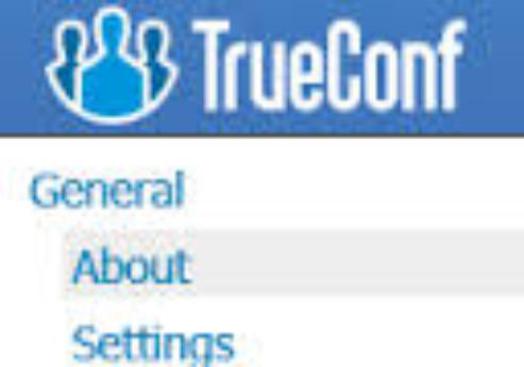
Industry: Others